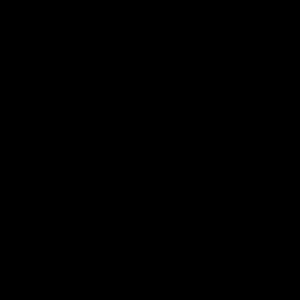
Awen est un mot gallois et breton qui correspond à l'inspiration divine du barde dans la tradition poétique galloise. Quelqu'un d'inspiré en tant que poète ou que prophète est appelé awenydd. Il est aussi utilisé dans le druidisme et la tradition celte pour évoquer la connexion ou le lien avec le divin. C'est comparable à l'Esprit Saint avec le phénomène de la langue de feu des chrétiens, une abstraction - ou du moins quelque chose d'invisible - divinisée. On trouve aujourd'hui dans le druidisme l'appel de l'Awen trois fois à haute voix, pour l'invoquer.